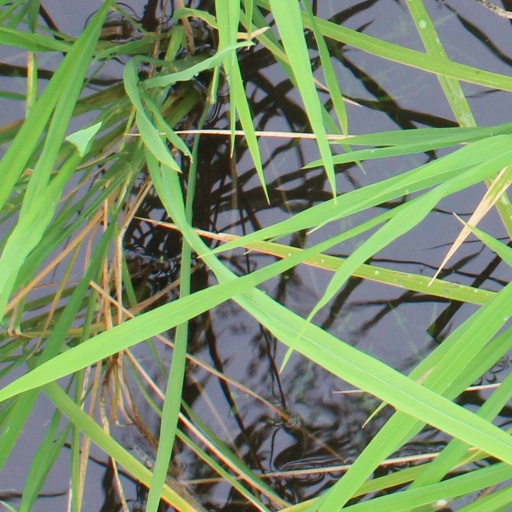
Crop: rice